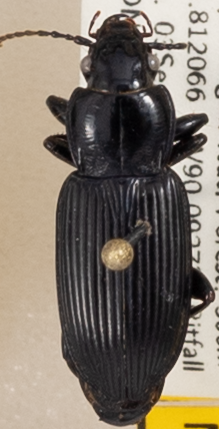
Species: Pterostichus melanarius melanarius
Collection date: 2019-09-03
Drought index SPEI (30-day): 0.694
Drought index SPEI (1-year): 2.09
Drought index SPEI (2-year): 1.28